History of Kumamoto Prefecture

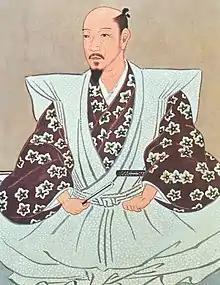
Katō Kiyomasa

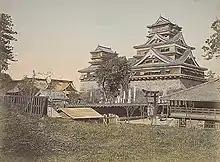
Kumamoto Castle photographed in the 1870s

The decisive Battle of Sekigahara (October 21, 1600) cleared the path to the Shogunate for Tokugawa Ieyasu. In Kyūshū, Katō Kiyomasa, and other samurai lords such as Kuroda, Nabeshima, Hosokawa took the side of Tokugawa Ieyasu; while Konishi Yukinawa, Shimazu, Ōtomo, Tachibana acted on behalf of Toyotomi Hideyoshi. Katō Kiyomasa attacked Uto Castle, and he won the battle when the news of the defeat of Ishida and the capital punishment and defeat of Konishi Yukinaga reached Uto. Katō Kiyomasa was given the province of Higo with the exception of Hitoyoshi and Amakusa. His rice income reached 540,000 "koku" (bales of rice) and he was asked to add his followers, and accepted the previous samurai belonging to Konishi Yukinaga and Tachibana. He started to strengthen Kumamoto Castle and completed it in 1607. Kiyomasa was one of the three senior commanders during the Seven-Year War (1592–1598) against the Korean dynasty of Joseon. Together with Konishi Yukinaga, he captured Seoul, Busan and many other crucial cities. He defeated the last Korean regulars in the Battle of Imjin River and pacified Hamgyong.